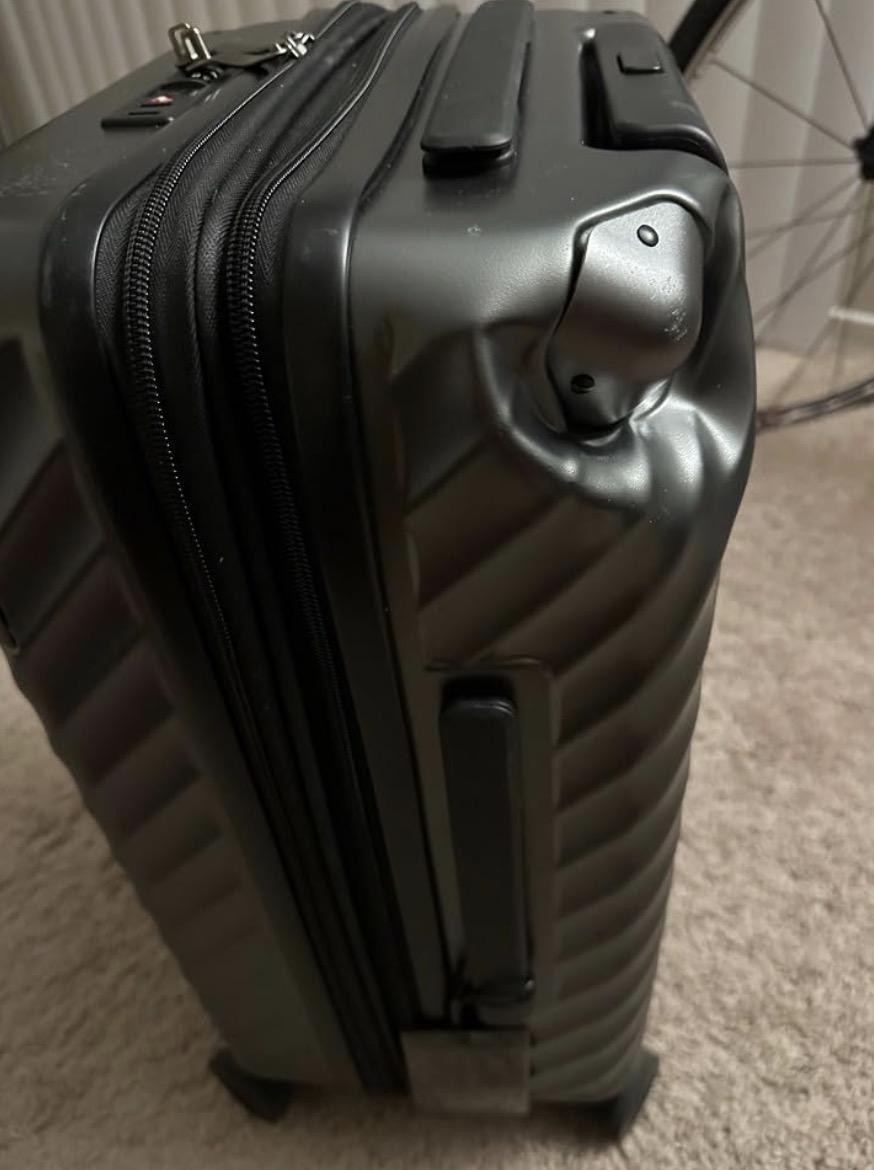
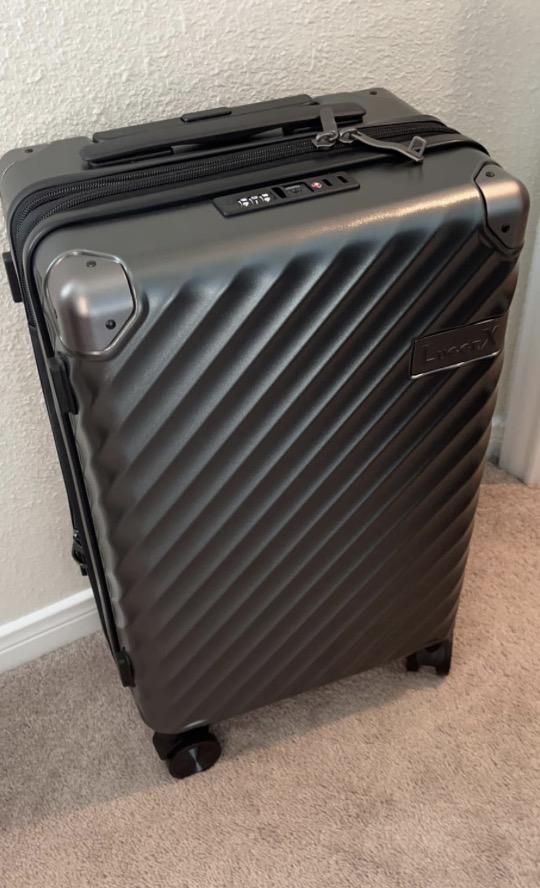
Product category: misc
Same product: yes